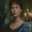
Label: woman